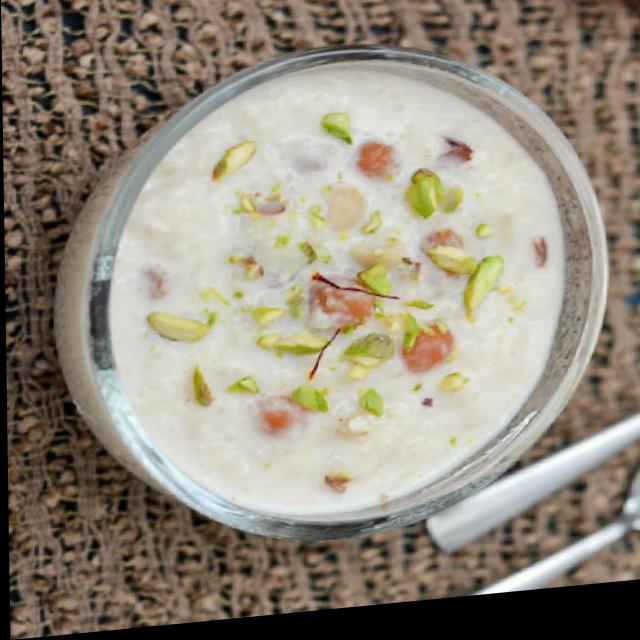
Dish: kheer